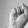
ASL letter: S